Jerrycan

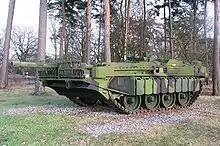
Nine examples of a Swedish adaptation of the jerrycan are stored on each side of a Stridsvagn 103C

The "Wehrmacht-Einheitskanister" ("Armed forces standard canister"), as it was known in Germany, was first developed in 1937 by the Müller engineering firm in Schwelm to a design by their chief engineer Vinzenz Grünvogel. A similar design was used in 1936 during the Spanish Civil War, where they had a company logo for Ambi-Budd Presswerk GmbH. Among others, the Wehrmacht had specified that a soldier should be able to carry either two full containers or four empty ones, which is the reason the triple handles were fitted. To achieve the required filling and draining speed, it was fitted with a large spout and flip top closure. A hole in the closure retainer made it possible to fit a securing pin or wire with a lead seal. The rectangular shape made it stackable. The recessed welded seam stiffened the container and protected the seam from impact damage. The indentations ensured a full can would not be severely damaged when falling from a vehicle, while a dip coat of paint on the inside protected it from corrosion.